Breast binding

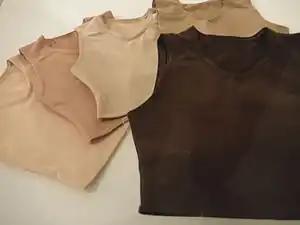
Binders on display at a Science History Institute exhibit dedicated to stretch garments.

Breast binding, also known as chest binding, is the flattening and hiding of breasts with constrictive materials such as cloth strips or purpose-built undergarments. Binders may also be used as alternatives to bras or for reasons of propriety.